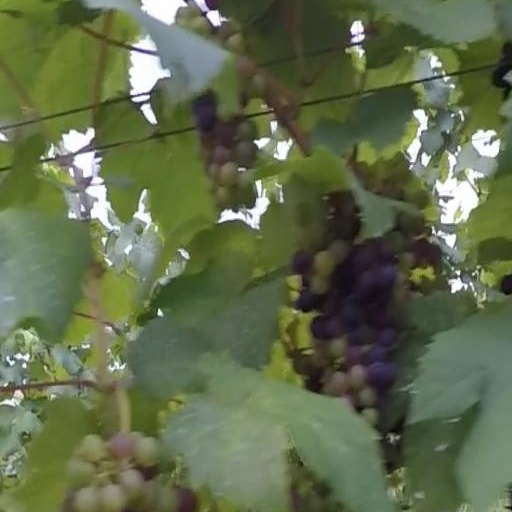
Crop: grape